Bath Hotel, Sheffield

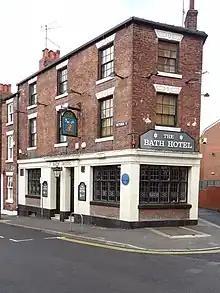
The pub, in 2018

The building was built in about 1868, as a grocers' shop at the end of a terrace of houses, on Victoria Street. The grocery also operated as a beerhouse, and it was sold to Ind Coope in 1914. Around this date, it became a dedicated pub, named after the nearby Glossop Road Baths. In 1931, the brewery extended it into the neighbouring house and remodelled the entire pub. It retains almost all of its fittings from this period. It was Grade II listed in 1999, and also appears on the Campaign for Real Ale's (CAMRA) National Inventory of Historic Pub Interiors. It was restored in 2001, the work winning the national Pub Conservation Award.